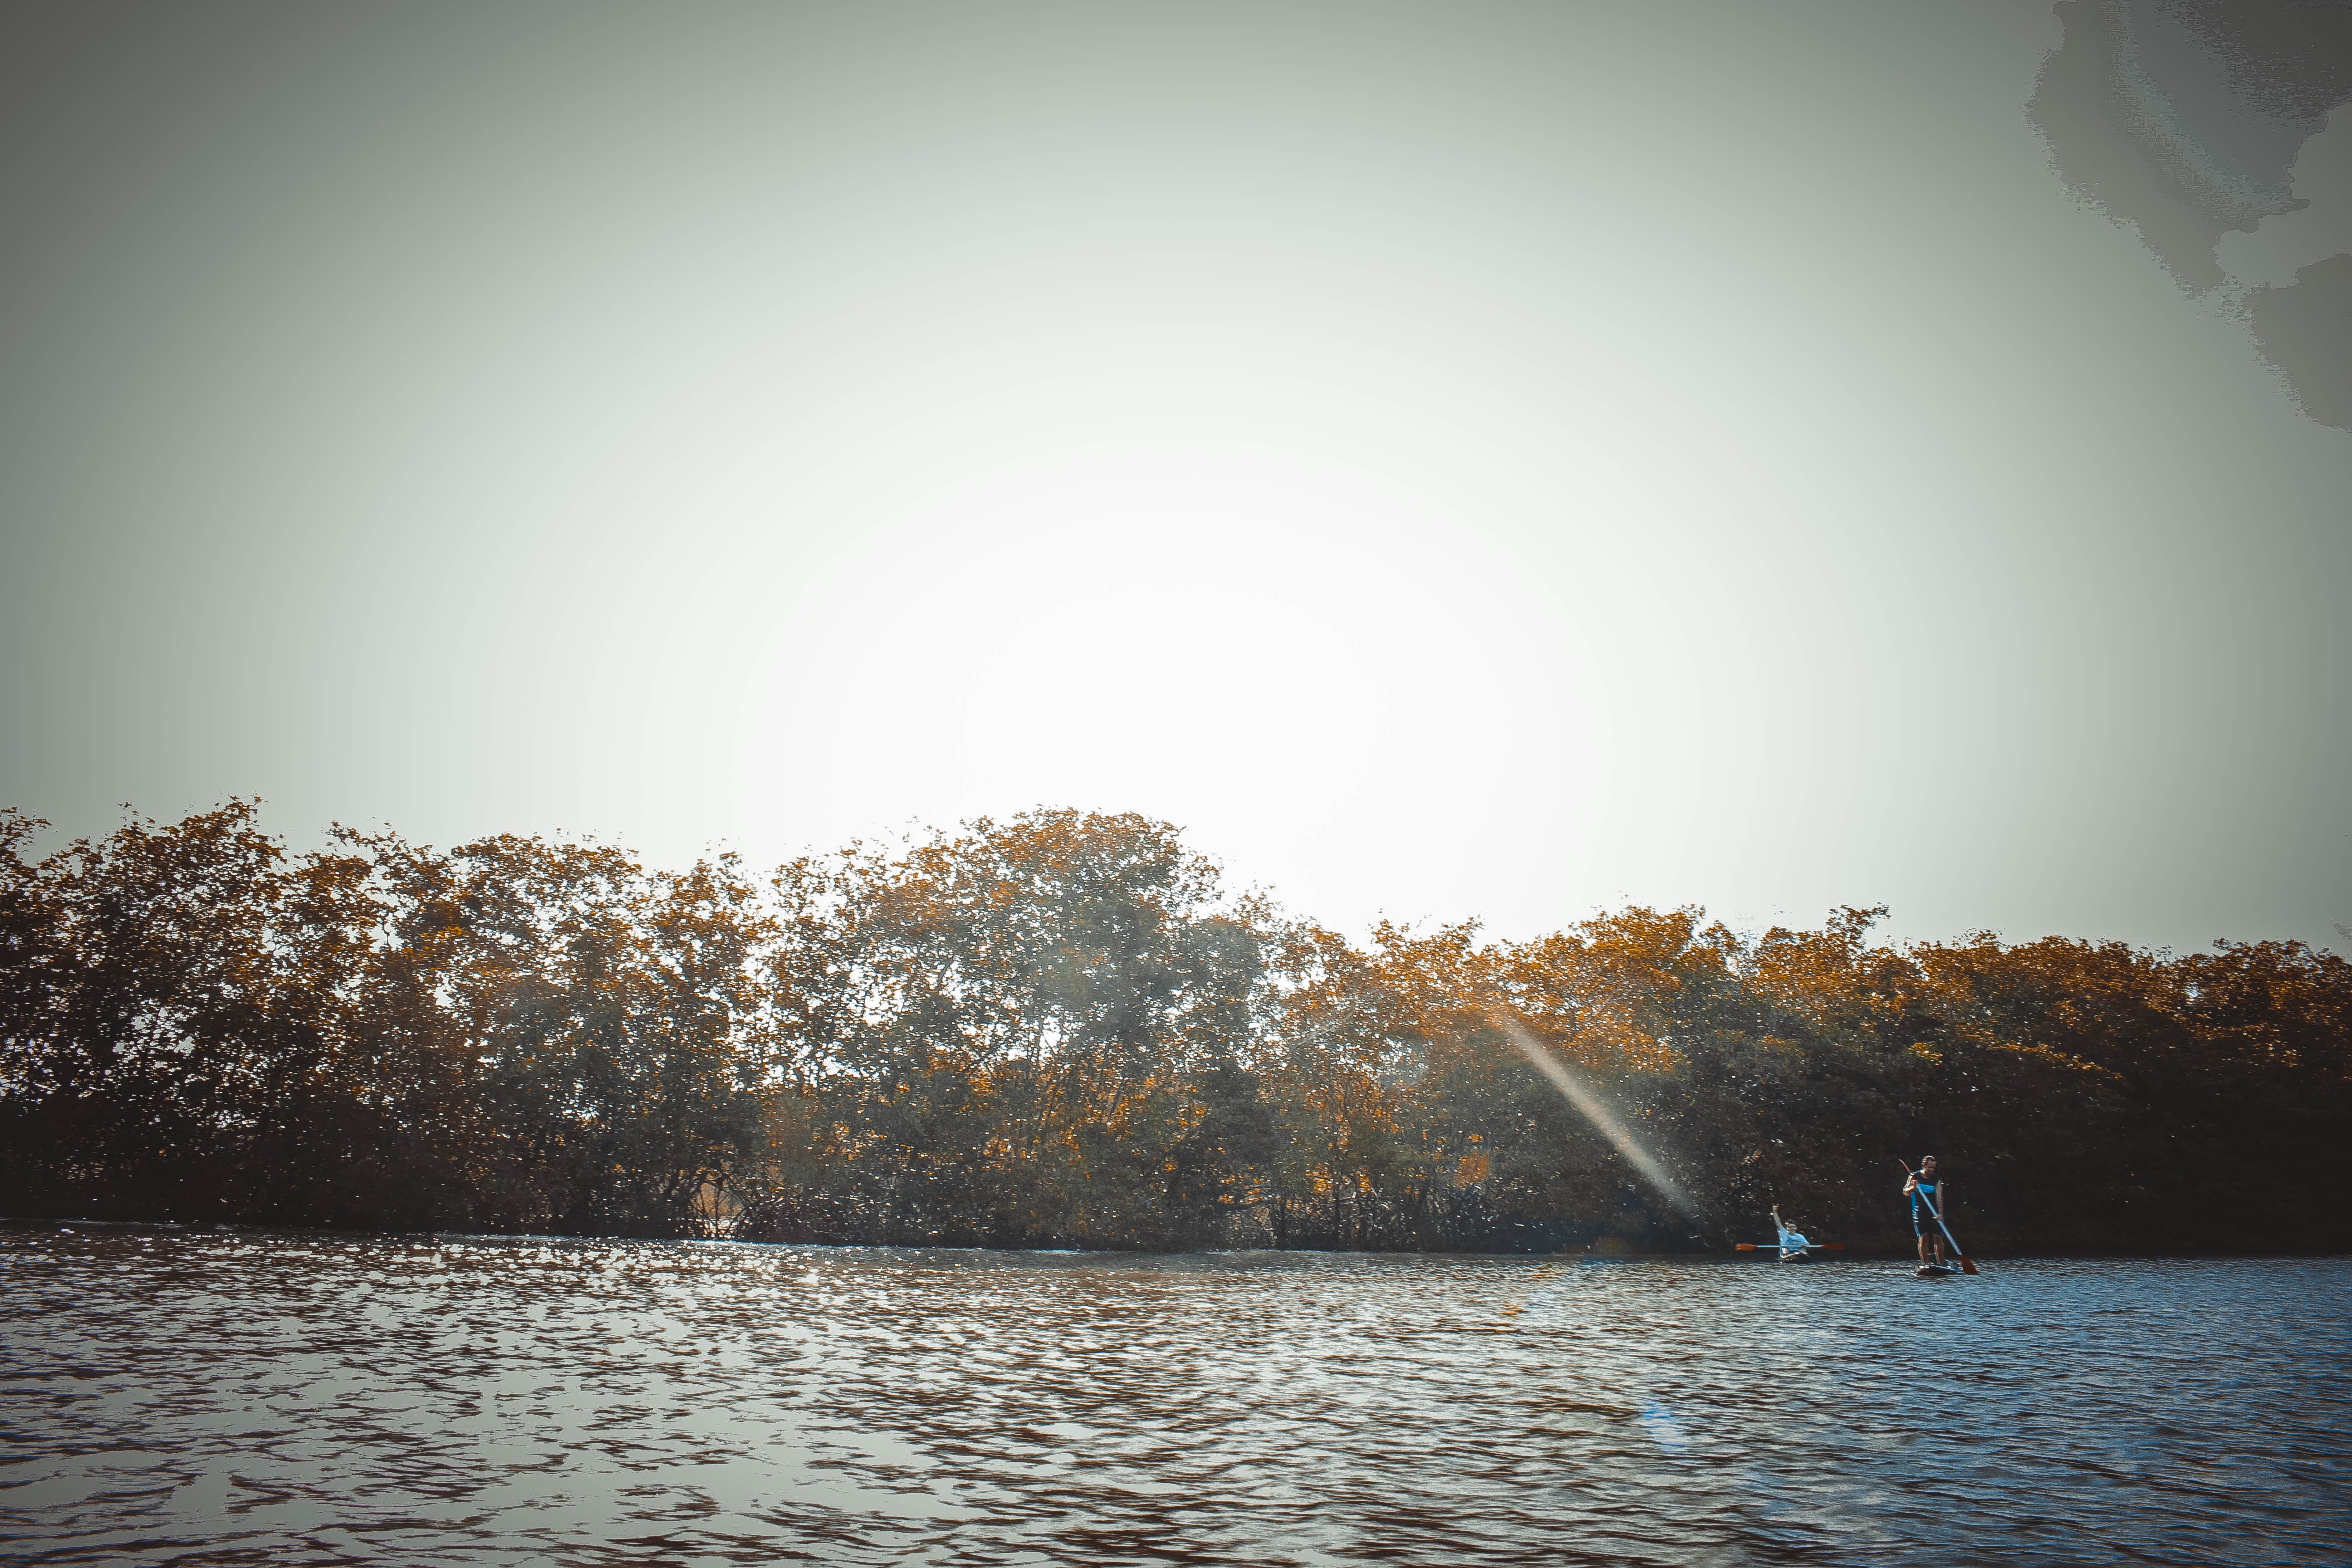
sea, water, nature, horizon, cloud, sky, fog, sunrise, sunset, mist, sunlight, morning, lake, dawn, dusk, evening, reflection, atmospheric phenomenon